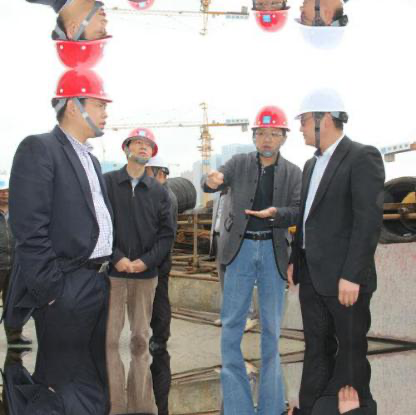
Objects in the image:
label: helmet
label: helmet
label: helmet
label: helmet
label: helmet
label: helmet
label: helmet
label: helmet
label: helmet